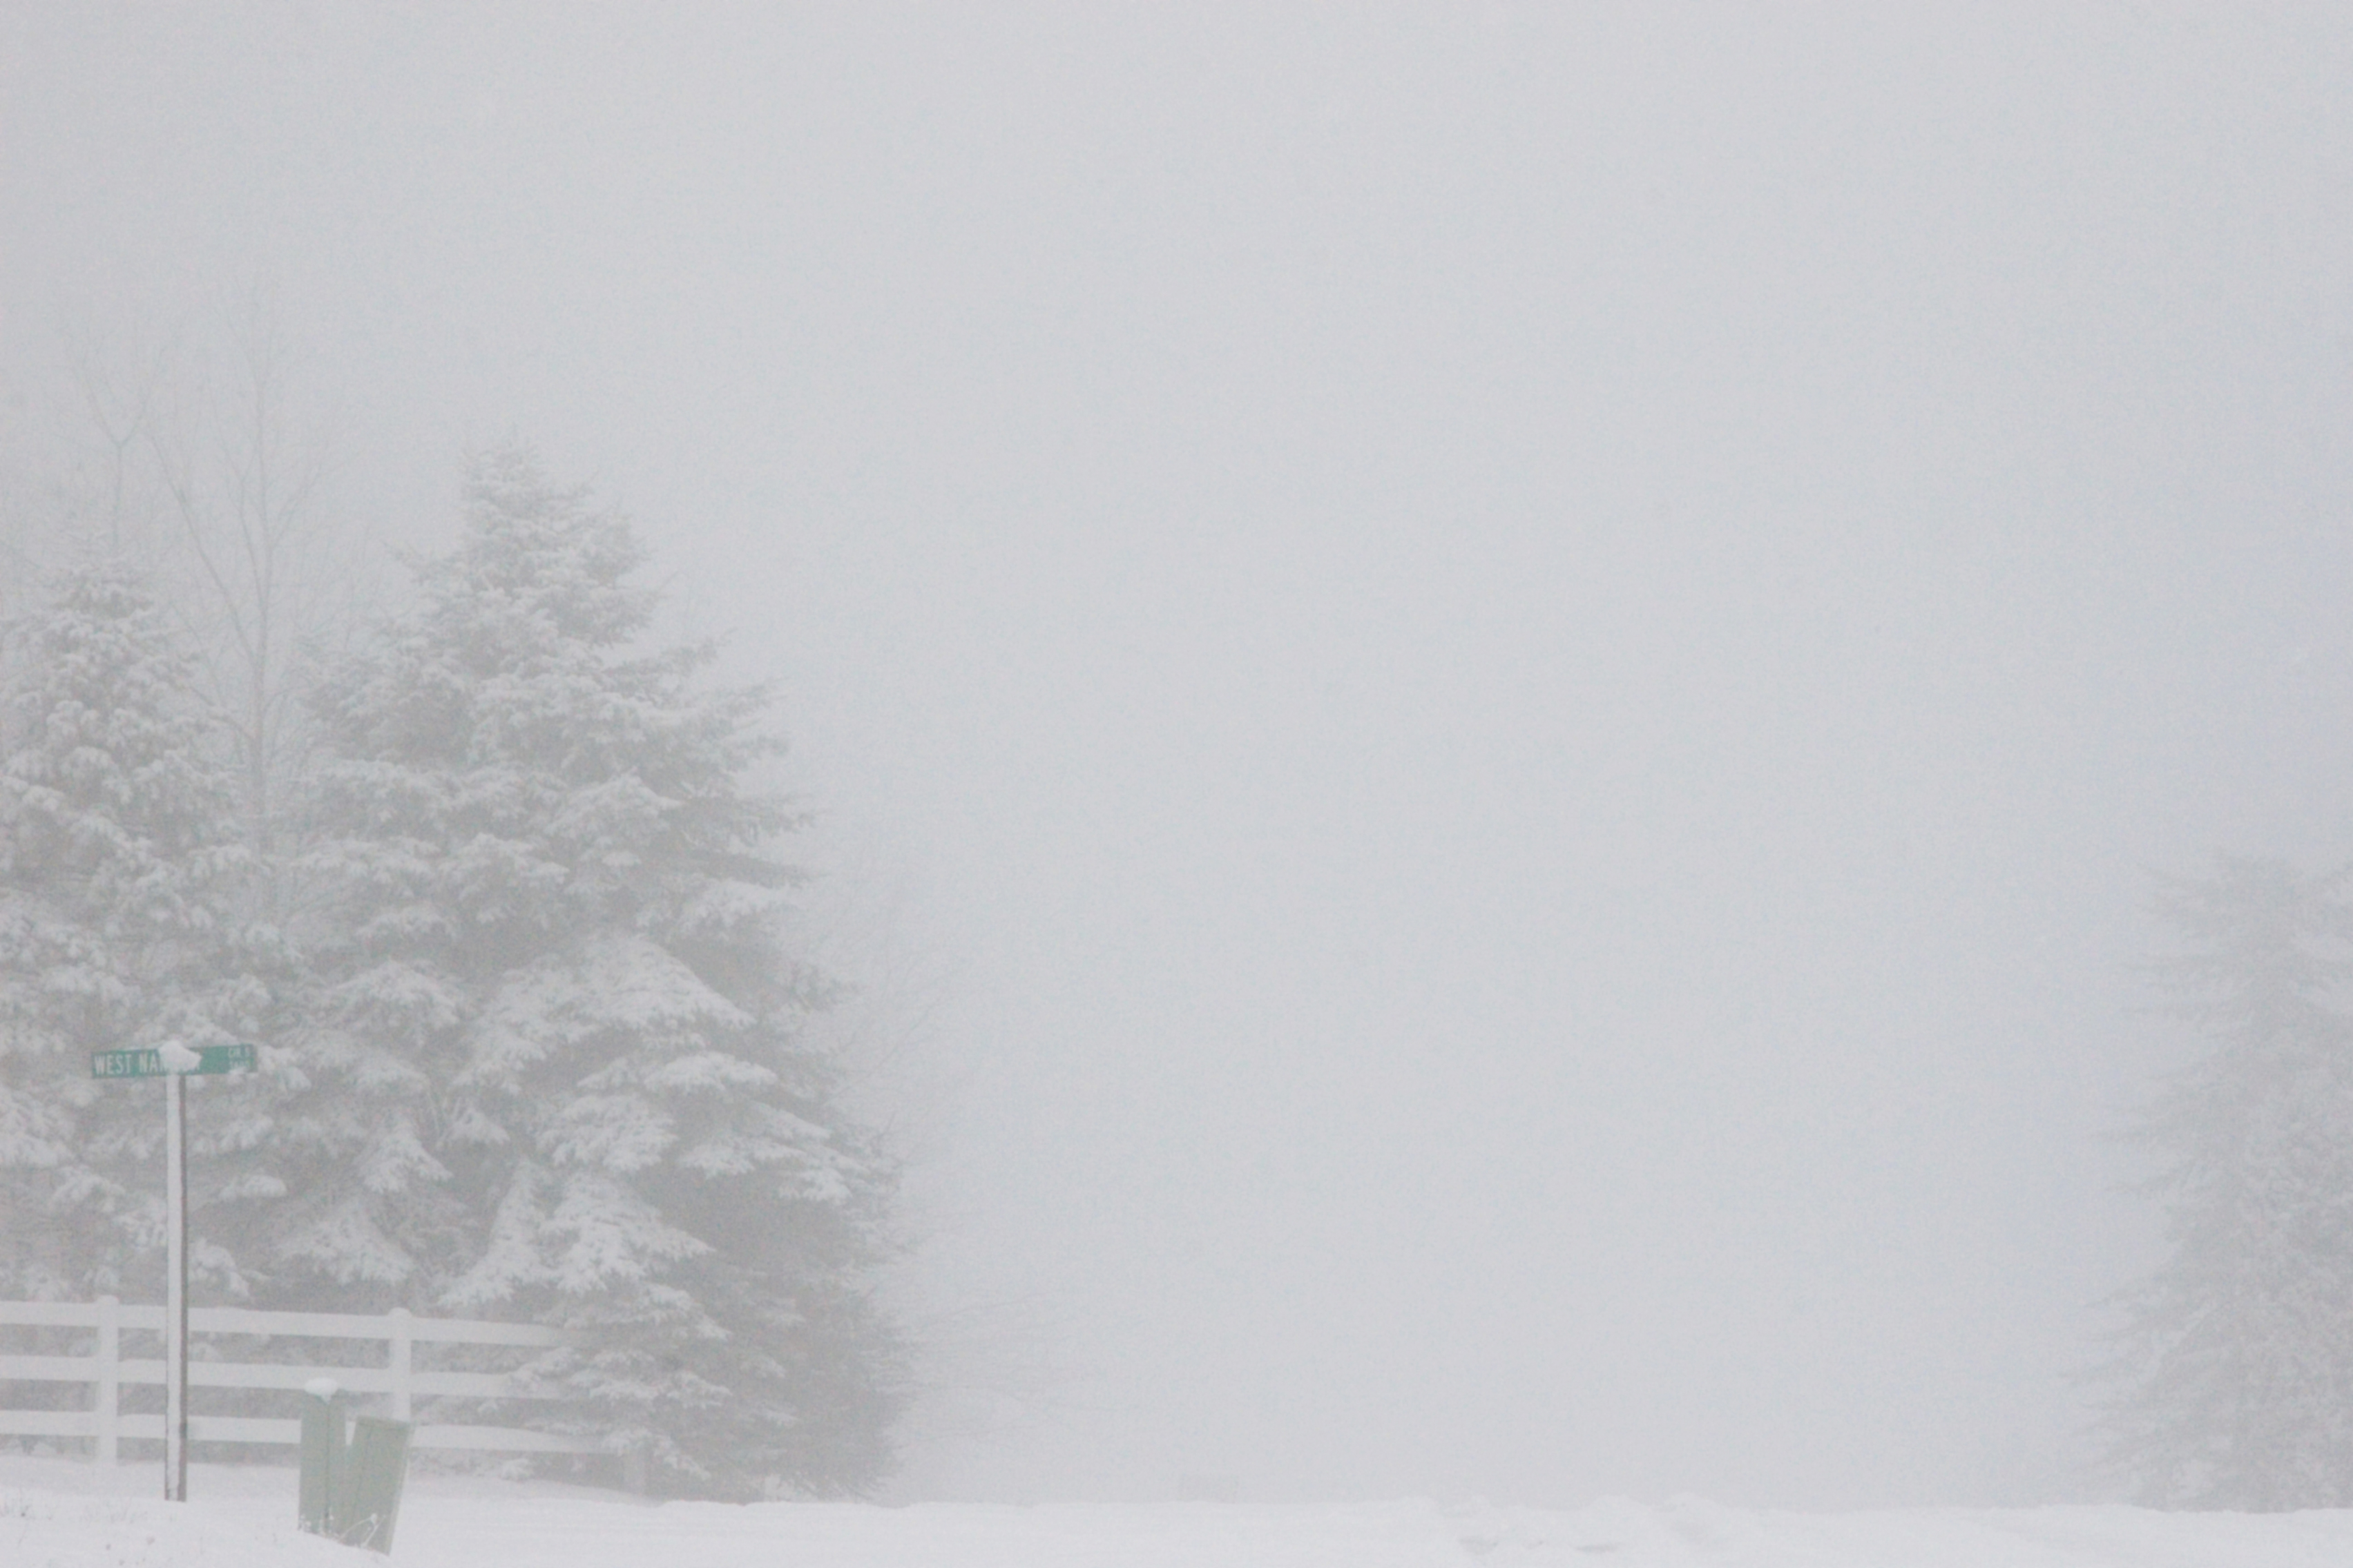
snow, winter, fence, fog, mist, scenery, weather, haze, season, trees, grey, streetsign, blizzard, oregon, willamettevalley, flickrchallengegroup, freezing, atmospheric phenomenon, winter storm